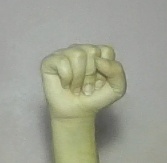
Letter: saad